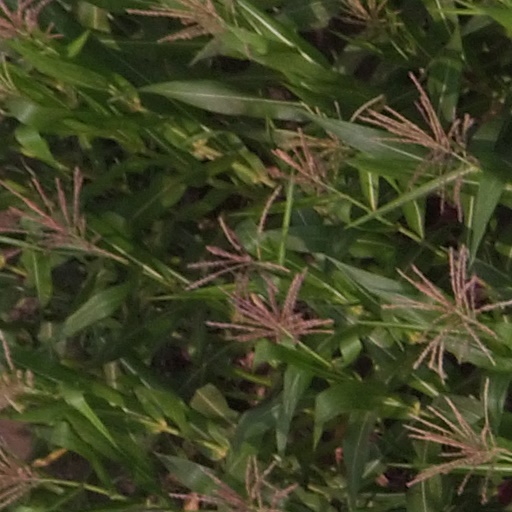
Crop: maize; corn